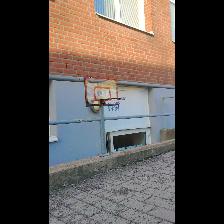
Label: NonHuman